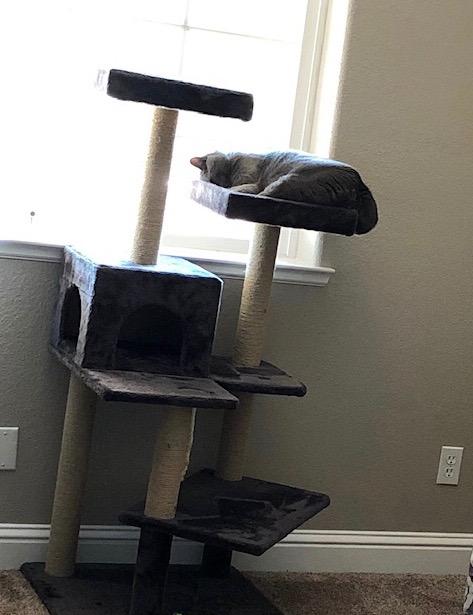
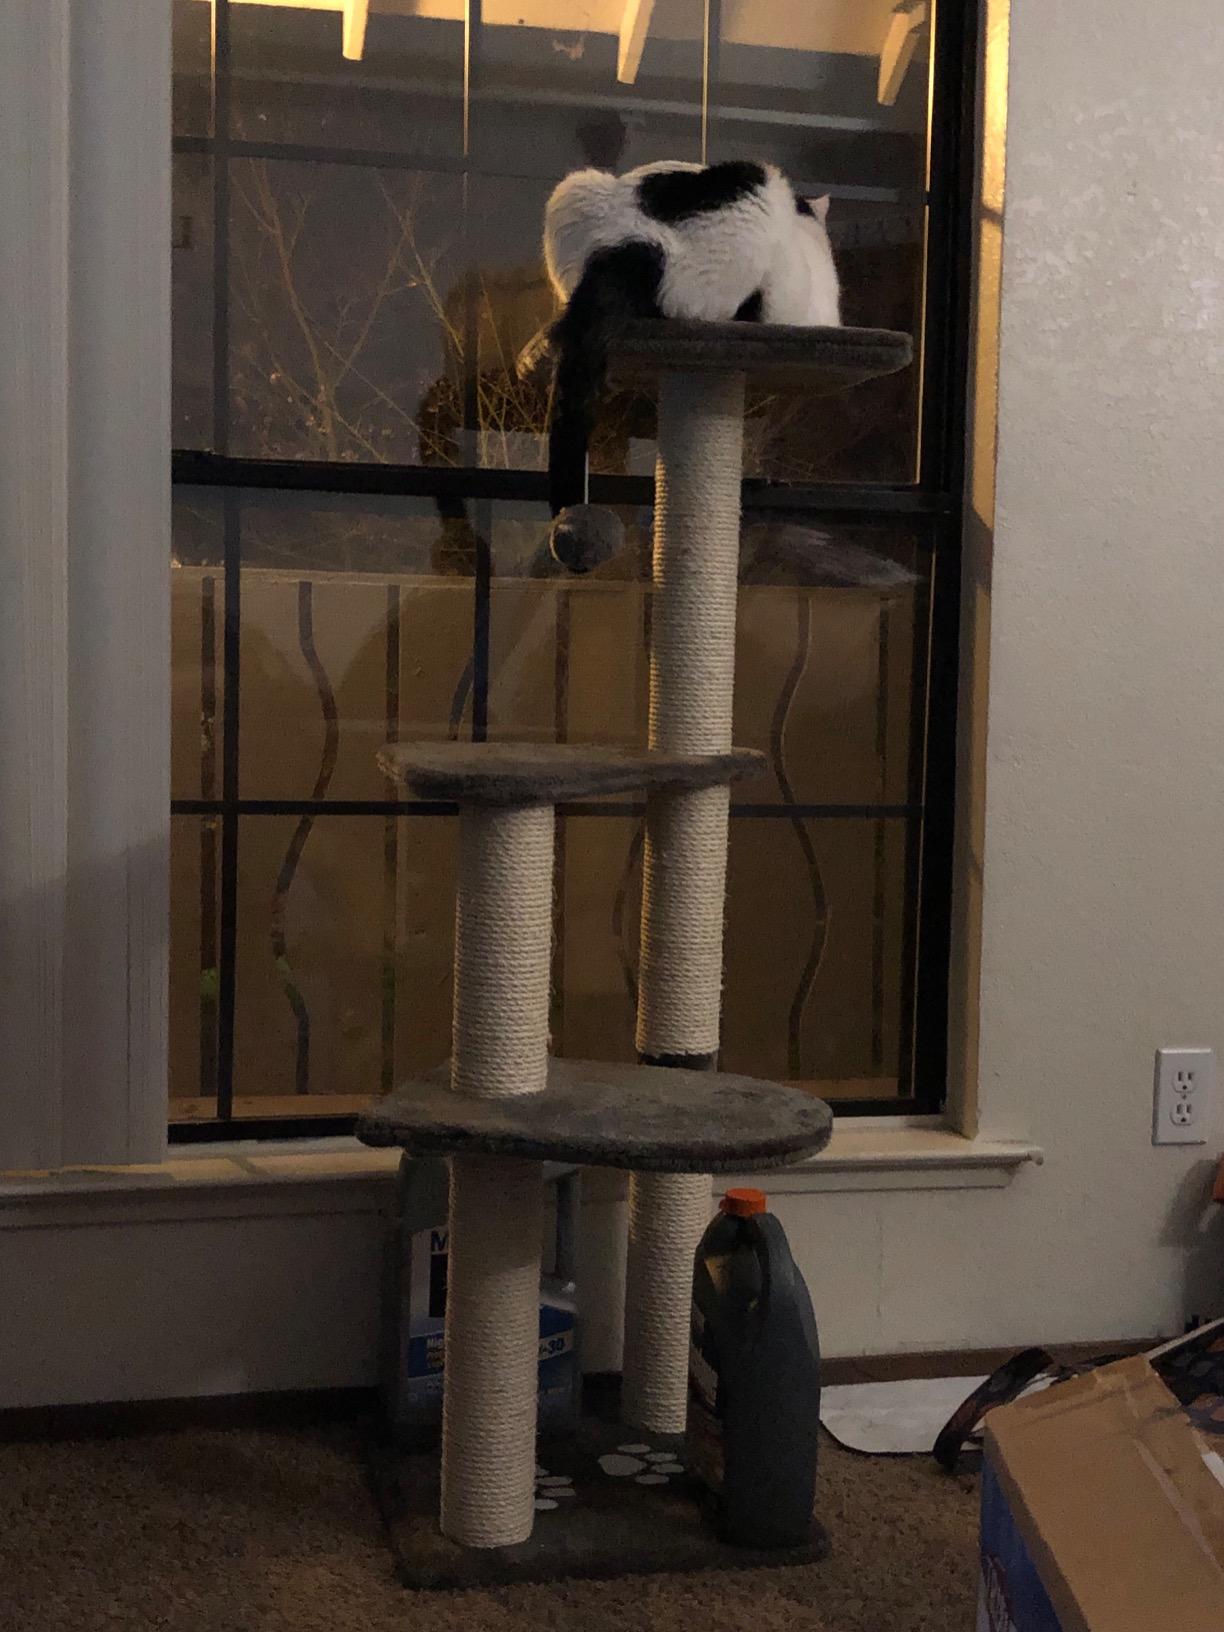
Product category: items_cat tree
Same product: no